HMAS Barcoo

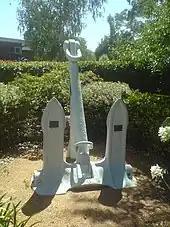
Anchor of HMAS "Barcoo", a 'gate guard' at Morshead War Veterans Home, Lyneham, Australian Capital Territory.

"Barcoo" was decommissioned on 21 February 1964. The frigate had travelled during her career. The ship was sold for scrapping on 15 February 1972 to N. W. Kennedy, Ltd., Vancouver. The frigate was towed from Sydney to Hong Kong in March, then was taken to Taiwan to be broken up.